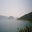
Label: sea